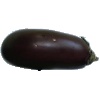
Label: Eggplant 1